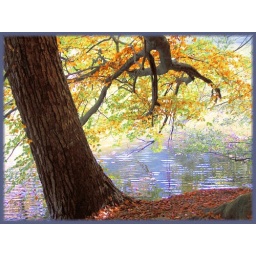
a big tree over fairy water